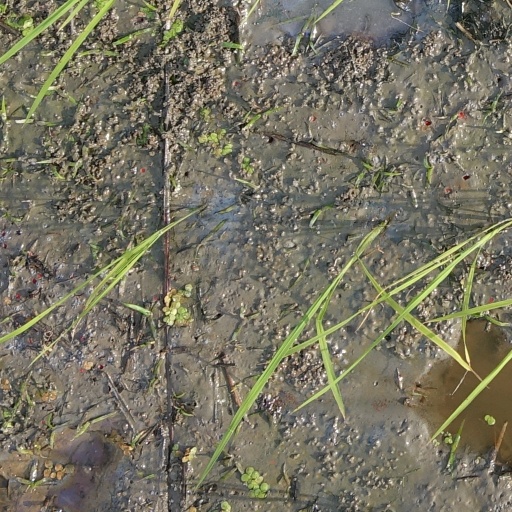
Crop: rice